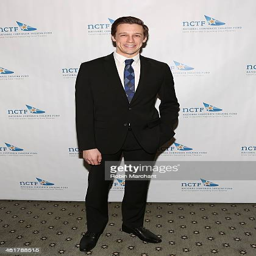
person attends the awards gala